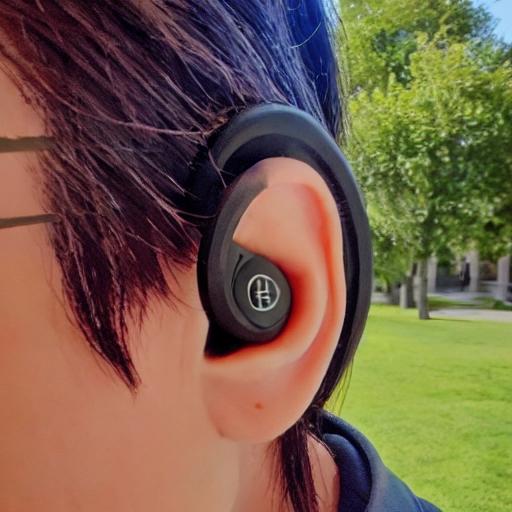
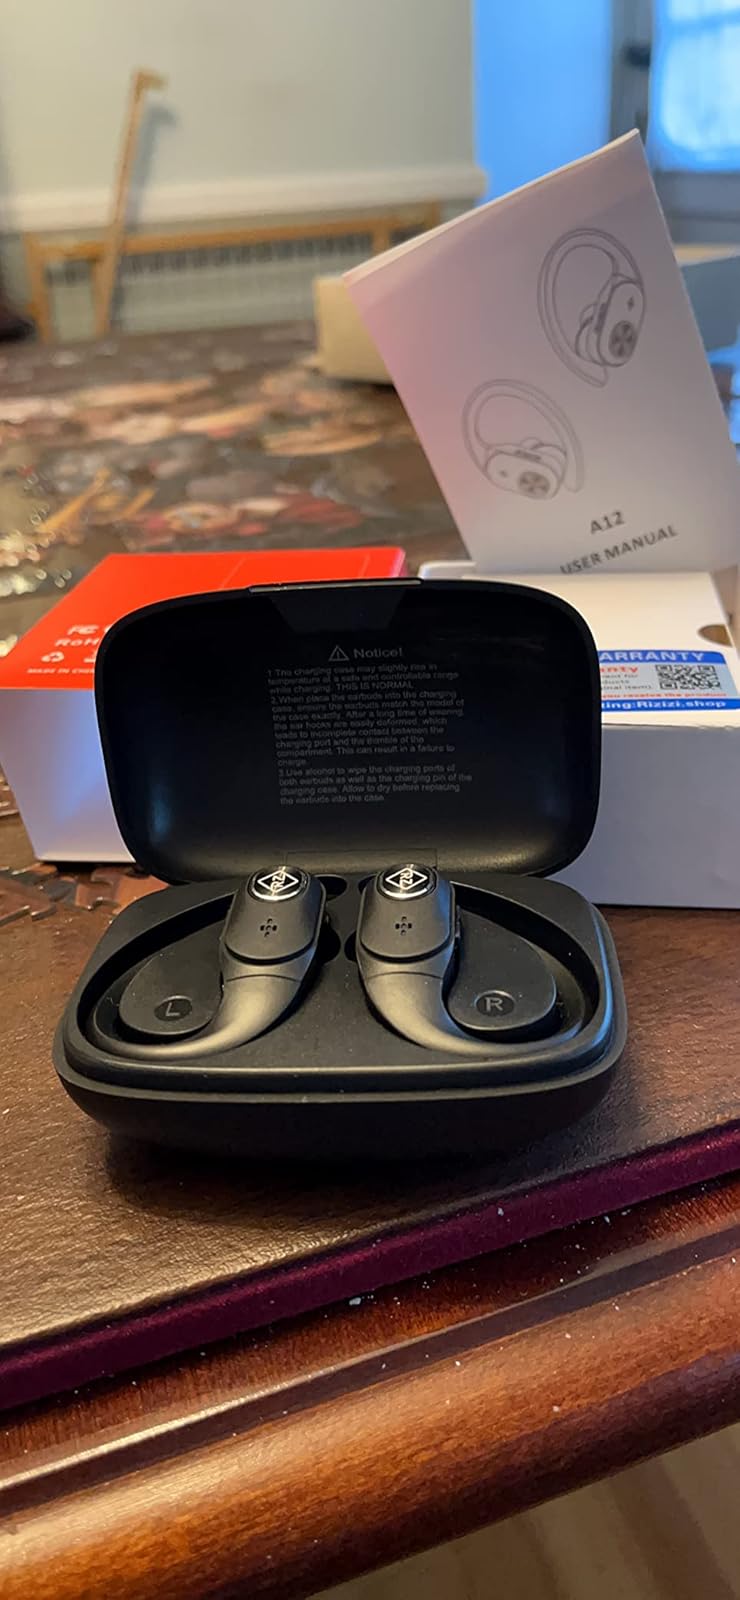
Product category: earbuds
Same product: no